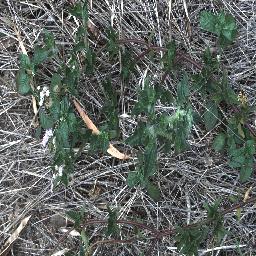
Label: siam_weed